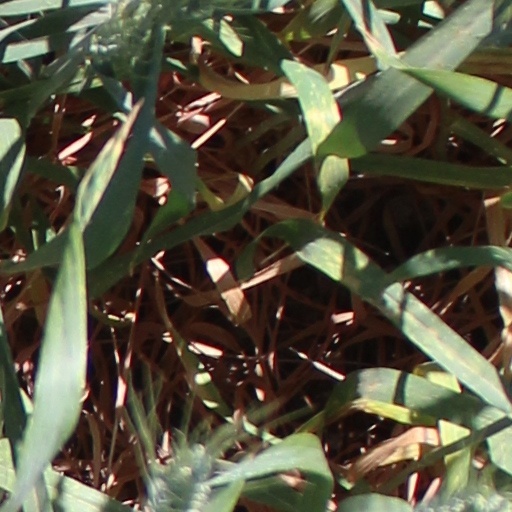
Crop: wheat